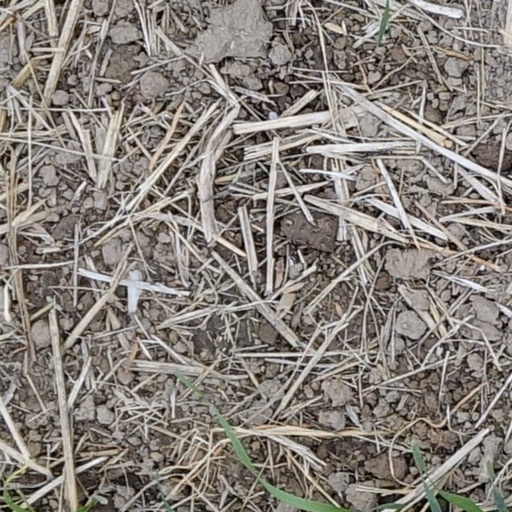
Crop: wheat